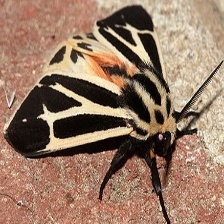
Species: BANDED TIGER MOTH